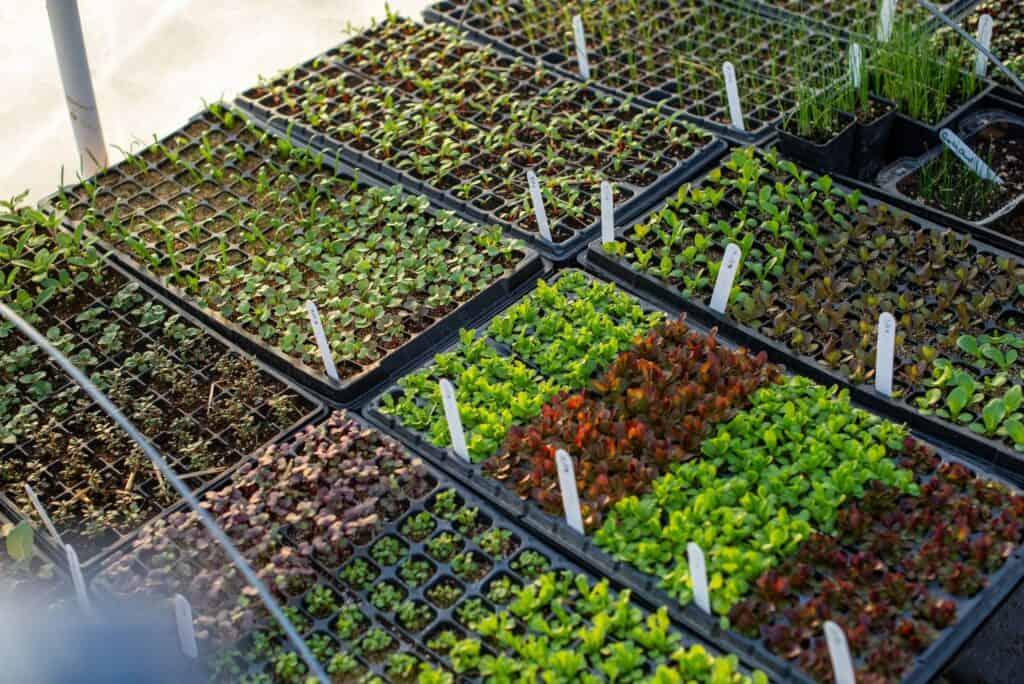
Trei nyingi za mbegu zikiwa zimepangwa kwa uangalifu kila moja ikiwa na aina tofauti ya miche ya mimea, hii ni hatua muhimu katika kilimo cha mbegu, ambapo mbegu hupandwa katika mazingira salama na yanayodhibitiwa ili kuhakikisha zinachipuka na kukaa vizuri kabla ya kupandwa shambani.